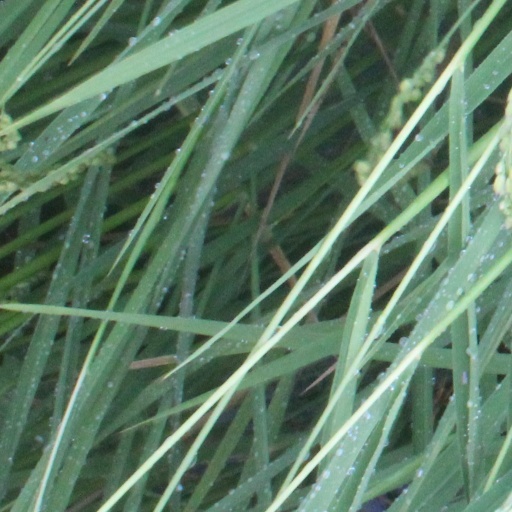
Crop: rice